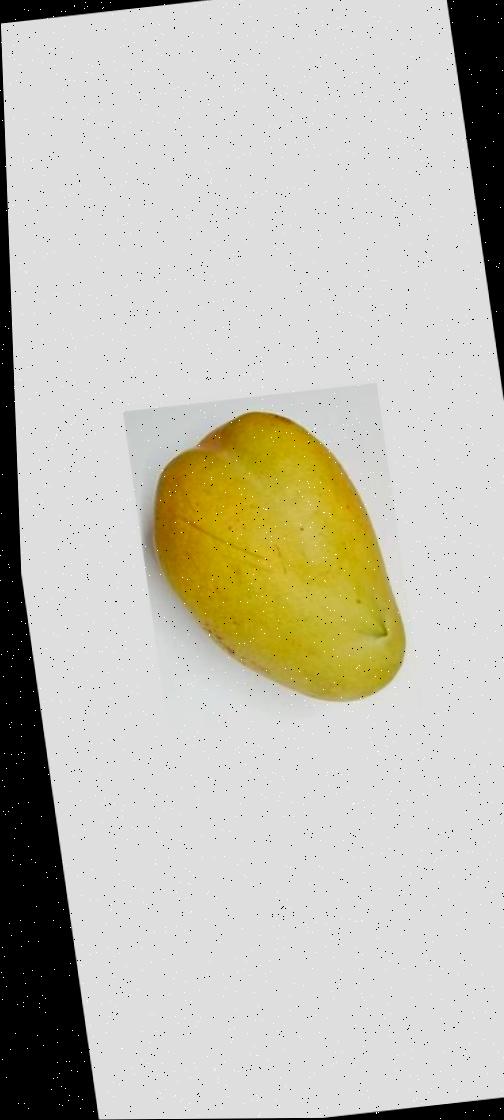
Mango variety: Bari-11